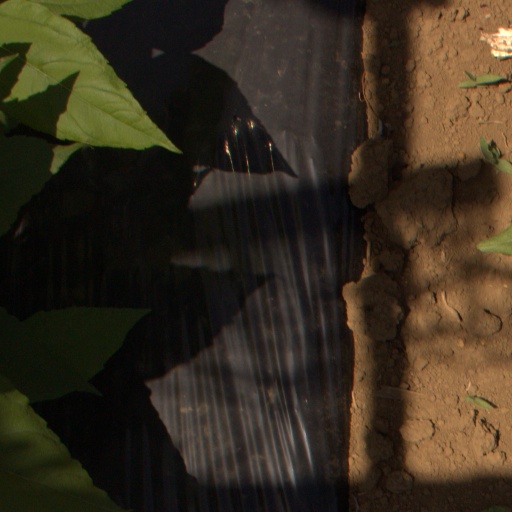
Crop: Jerusalem artichoke